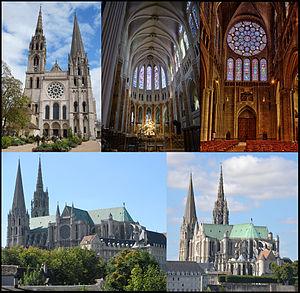
Un certain nombre d'œuvres cinématographiques et télévisuelles ont été tournés dans le département d'Eure-et-Loir.